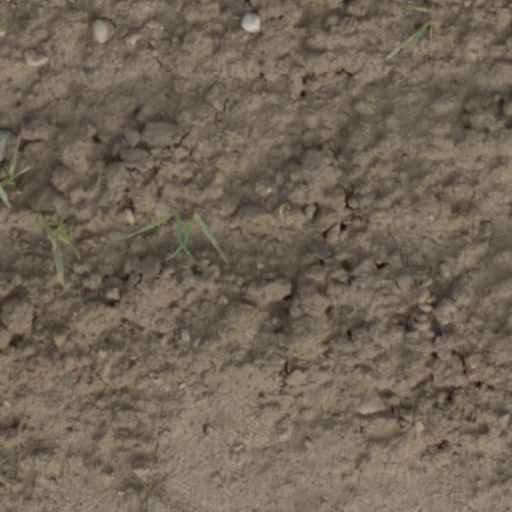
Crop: wheat